Question: Please indicate a possible affordance area of the knife that can be used for holding
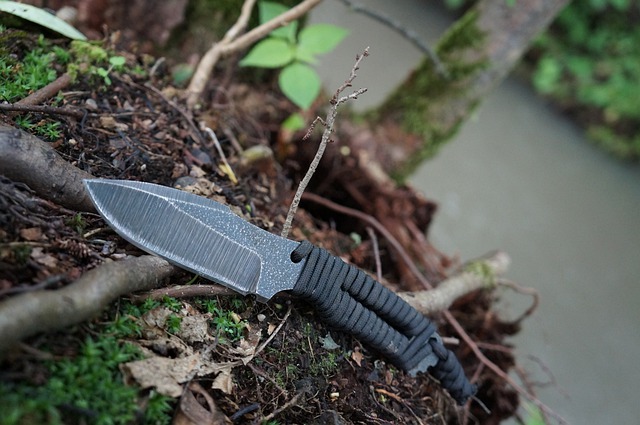
Answer: [291, 241.5, 446, 373.5]